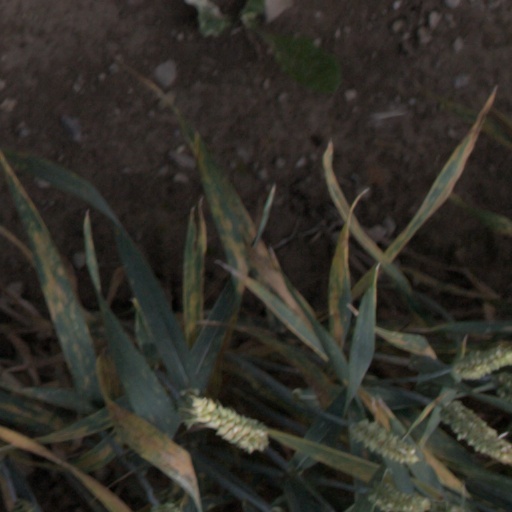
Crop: wheat